Kallai FM

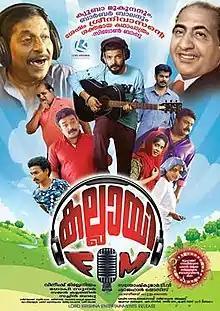
Theatrical release poster

Kallai FM is a 2018 Indian Malayalam-language drama film written and directed by Vineesh Millennium. Dialogues were written by Sreenivasan, who also starred alongside Sreenath Bhasi and Parvathy Ratheesh. The film is based on the real-life story of a radio repairer named Radio Koya (original name Hydros Koya) residing at Mankavu, Kozhikode, who was an ardent fan of singer Mohammed Rafi.